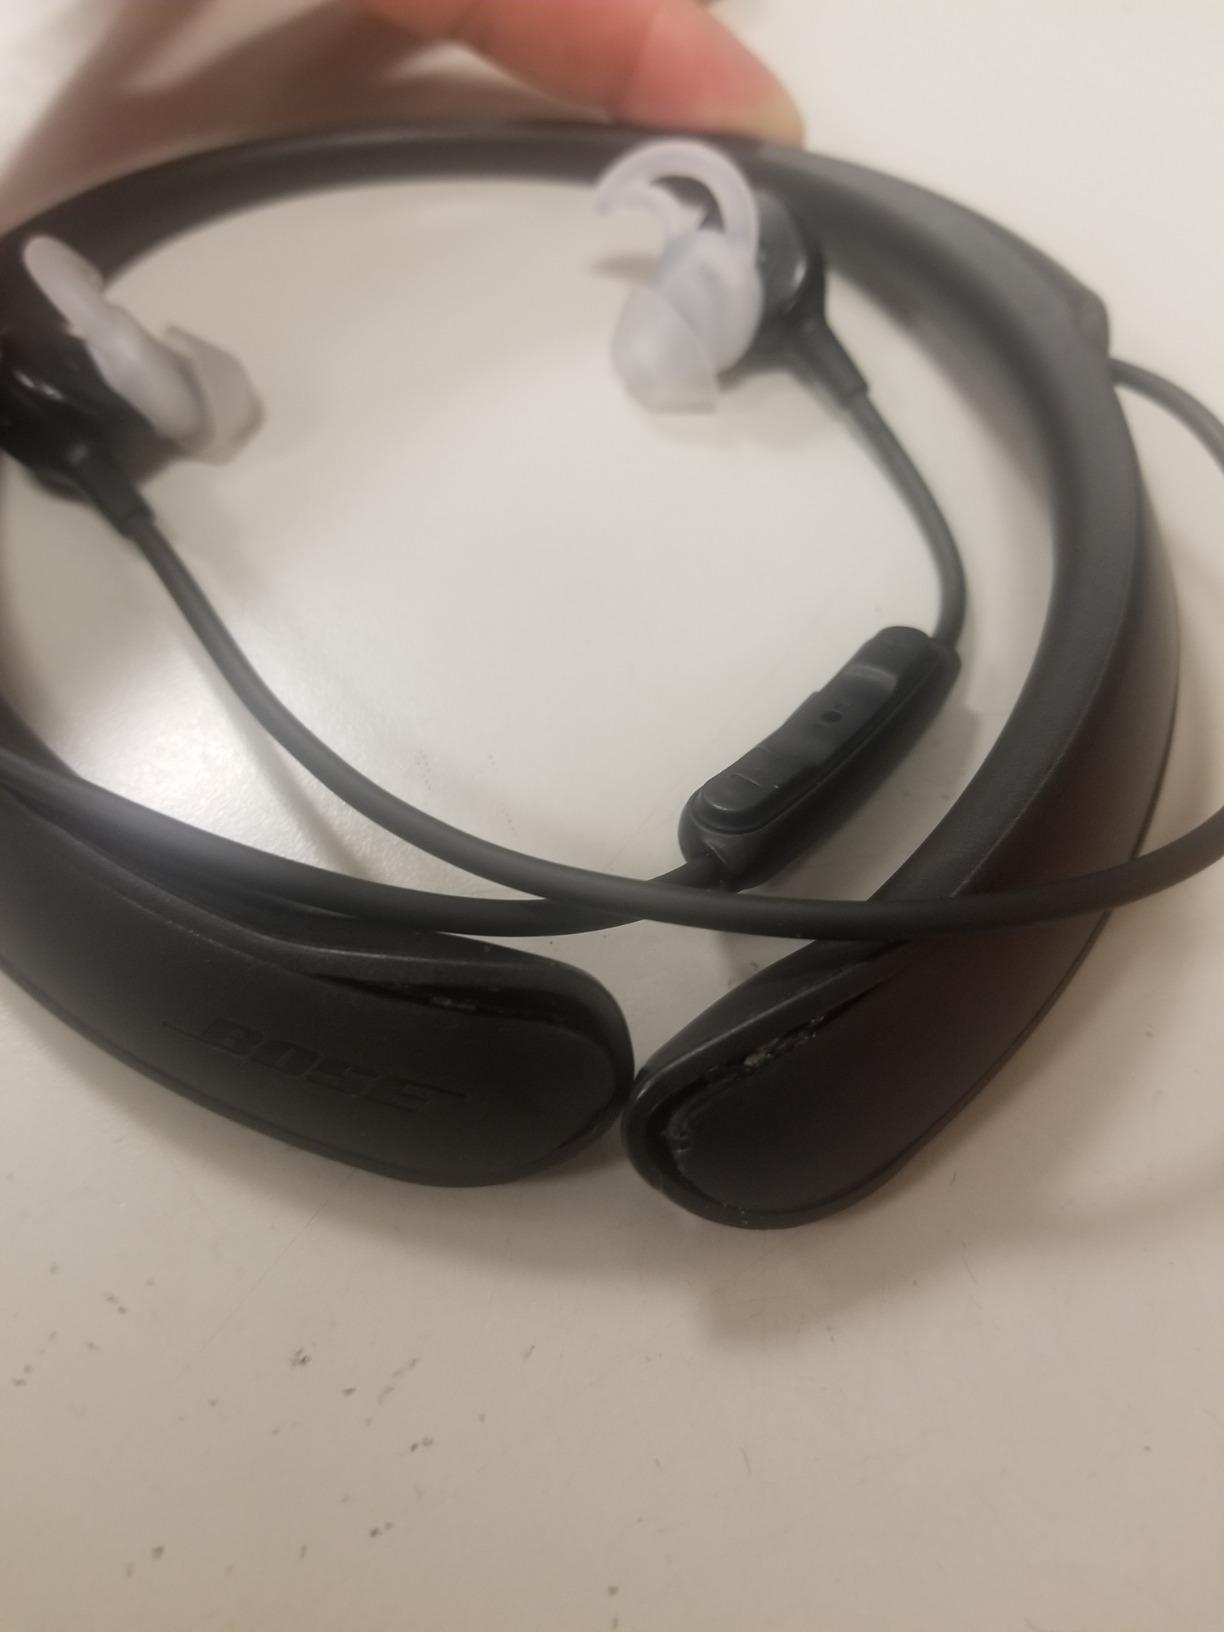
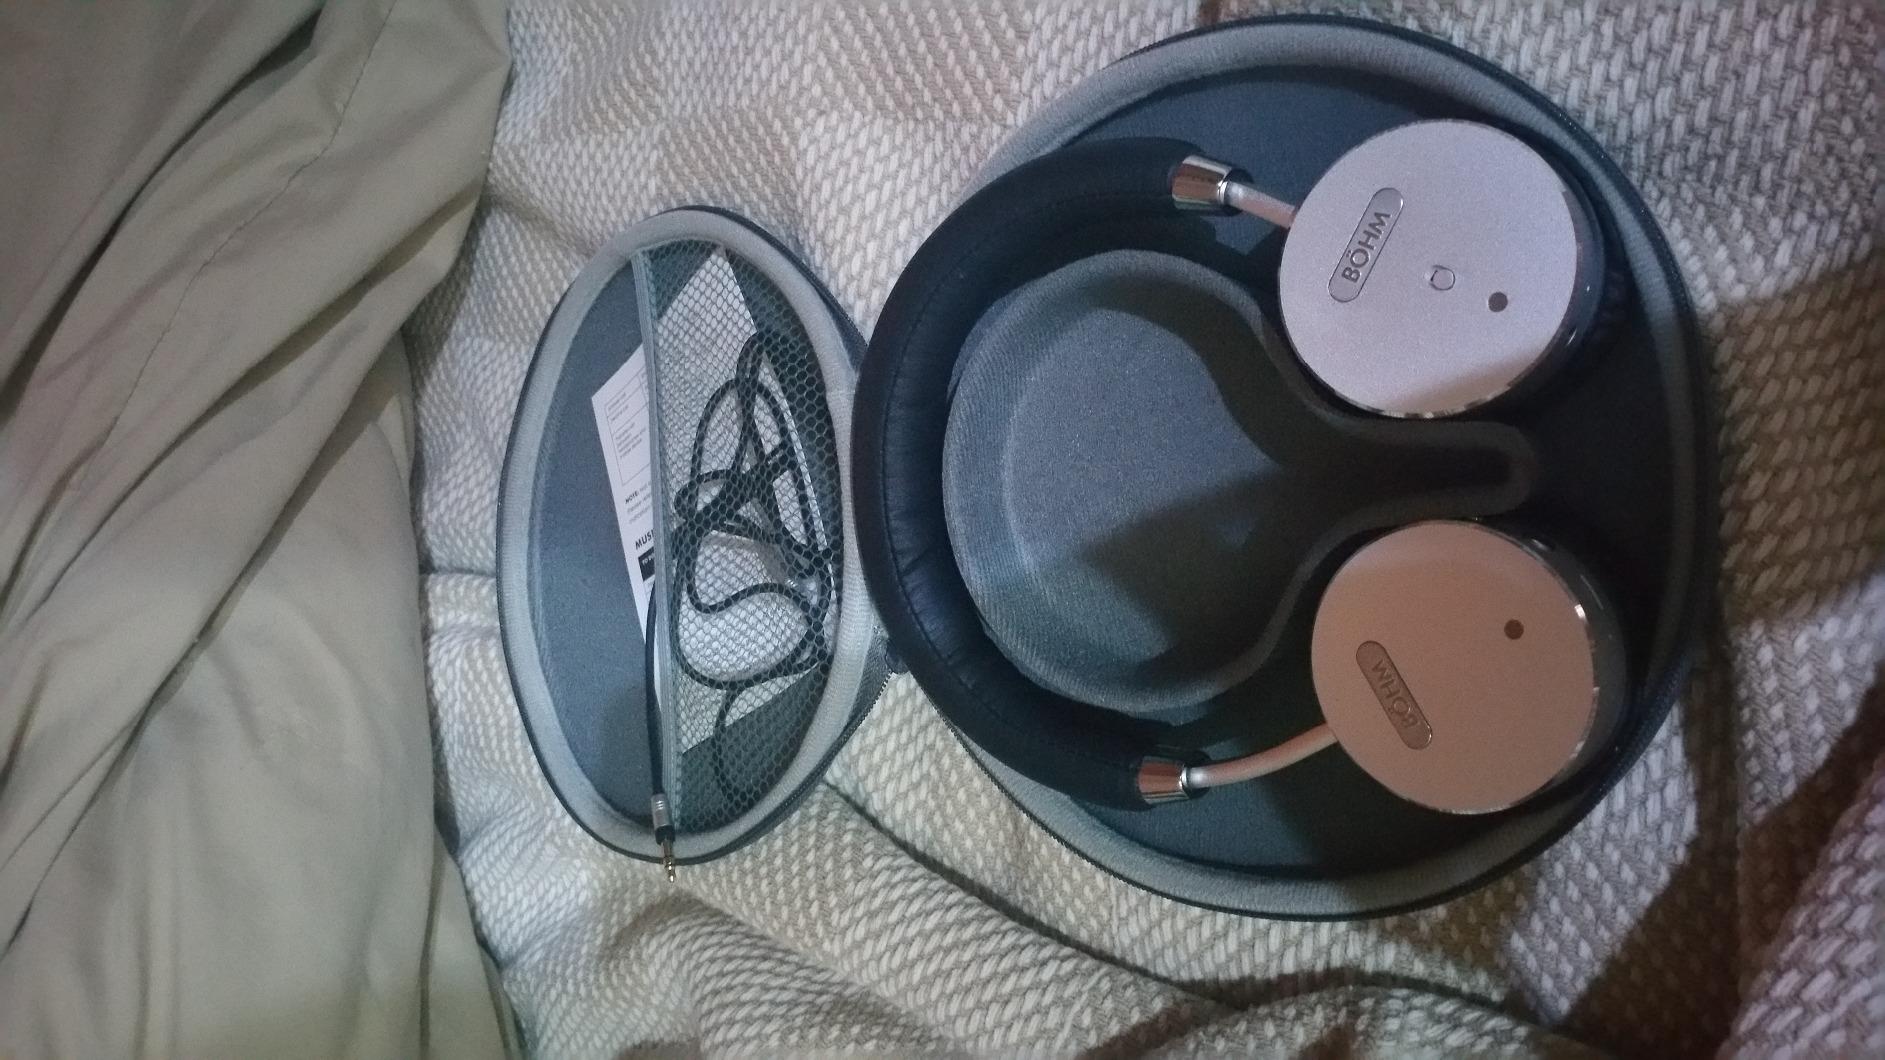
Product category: headphones
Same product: no